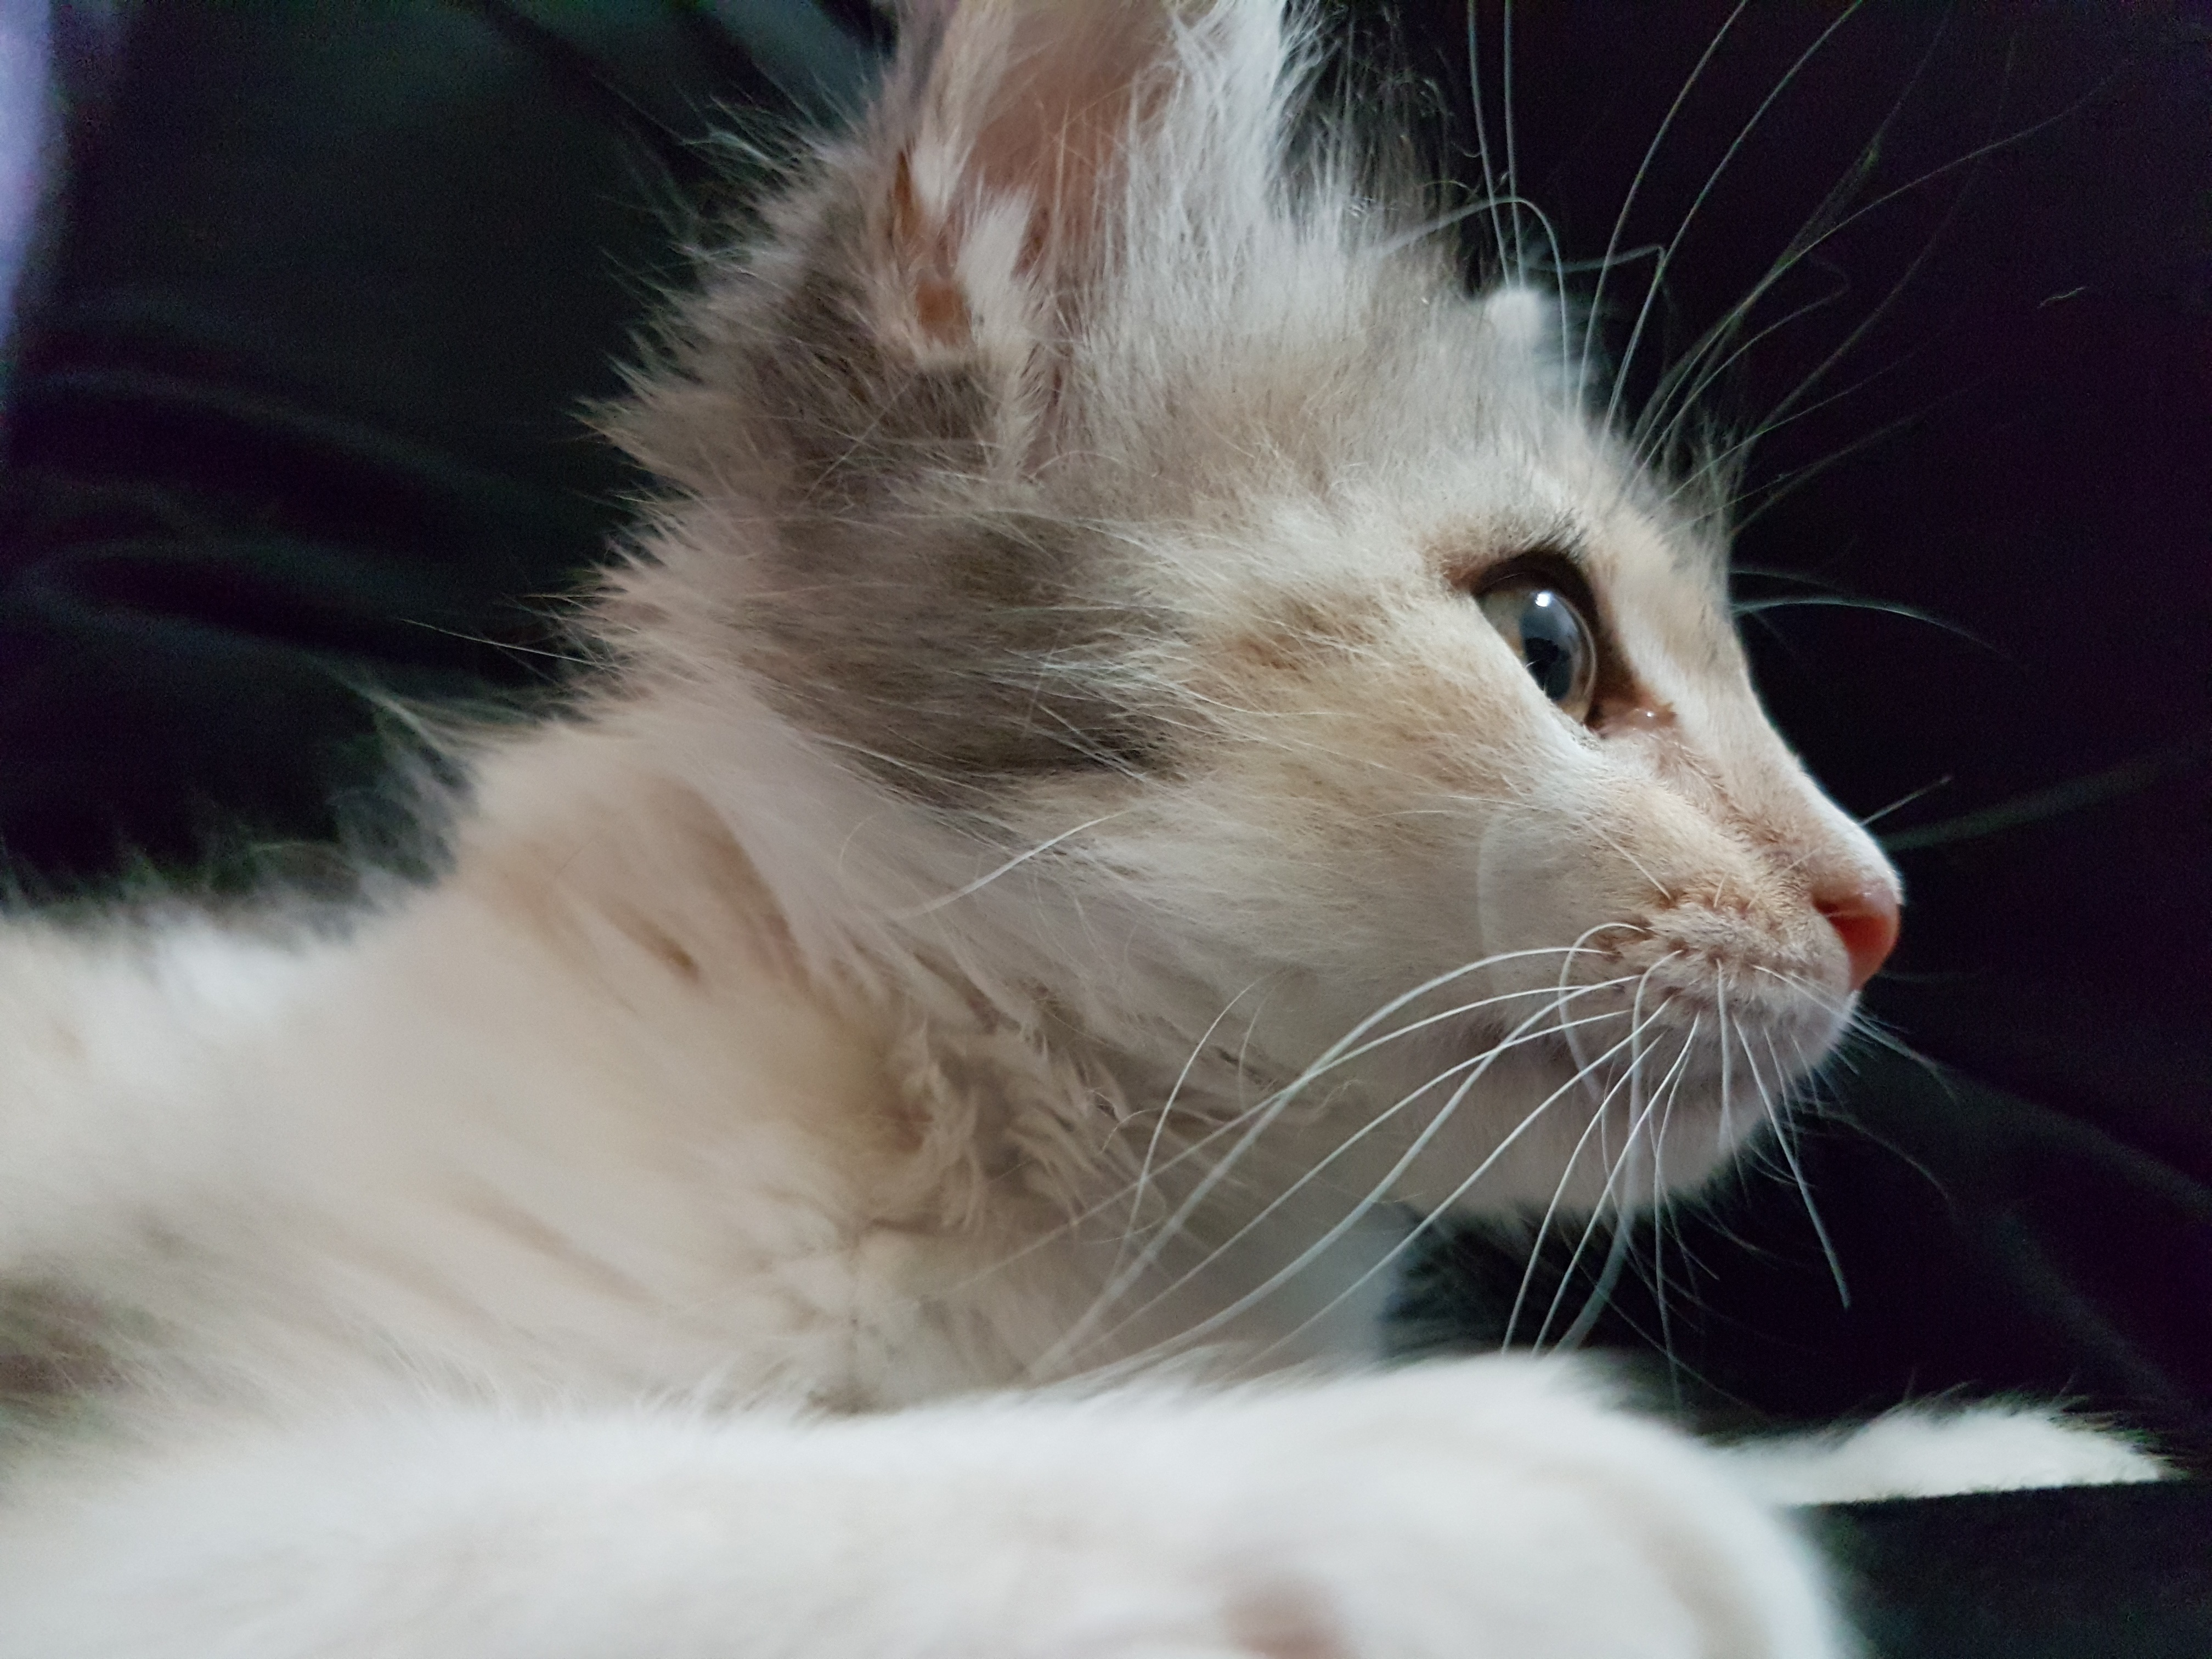
white, puppy, pet, kitten, cat, feline, mammal, close up, nose, whiskers, vertebrate, miao, malai, pussy cat, small to medium sized cats, cat like mammal, carnivoran